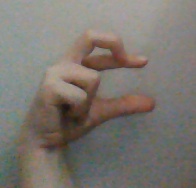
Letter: thal